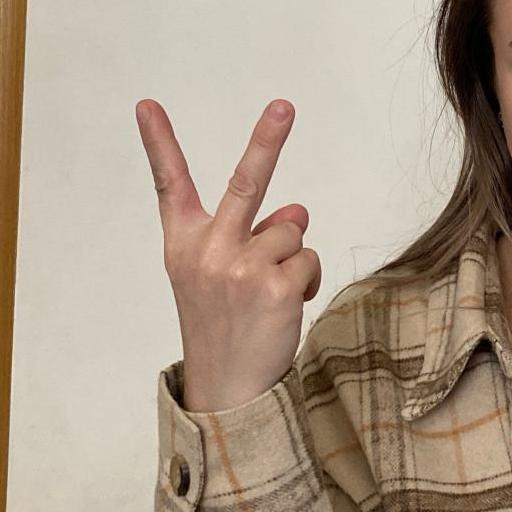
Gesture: peace_inverted